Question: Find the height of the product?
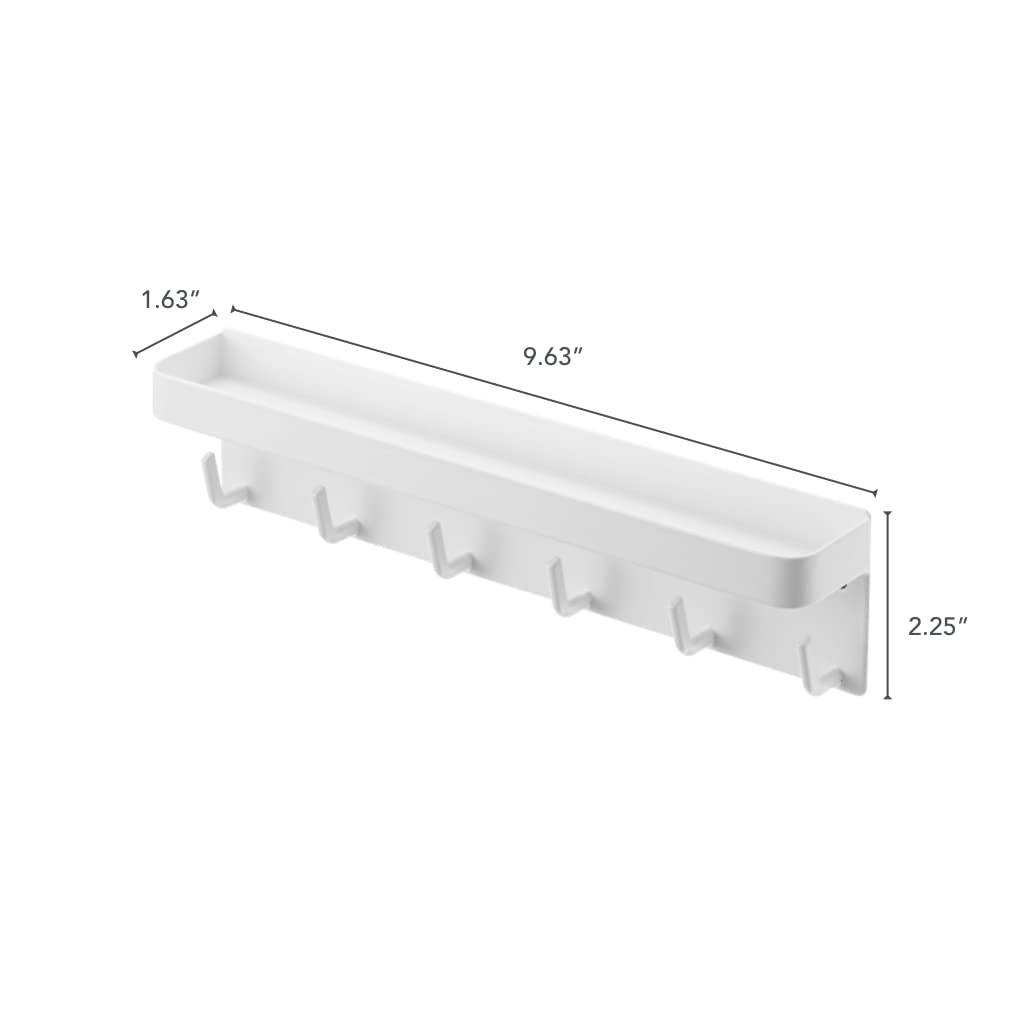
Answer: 2.25 inch